Monmouthshire and Brecon Canal

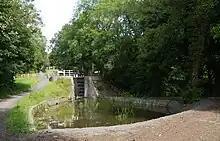
One of the restored locks on the fourteen locks flight.

The canal was completed and opened to Talybont-on-Usk in late 1799 and through to Brecon in December 1800. Dadford died in 1801, and was replaced as engineer by Thomas Cartwright. The canal company obtained another act of Parliament, the (44 Geo. 3. c. xxix), on 3 May 1804, to authorise the raising of more capital, and the section to Govilon, near Abergavenny was completed in 1805, but the company failed to raise the finance authorised by the 1804 act, and so construction stopped. The company then concentrated on running the canal and railways so far opened, and was running 20 boats by 1806, carrying coal and limestone as their main cargoes.